Joseph Uscinski

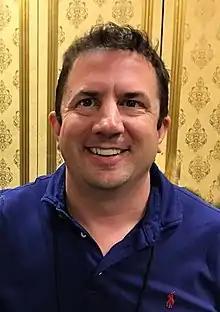

Joseph E. Uscinski (born 1975) is an American political scientist specializing in the study of conspiracy theories. His most notable work is "American Conspiracy Theories" (Oxford, 2014) co-authored with Joseph M. Parent. He is an associate professor at the University of Miami's Political Science department, and author of several academic publications. He was named a Fellow of the Committee for Skeptical Inquiry in 2020.